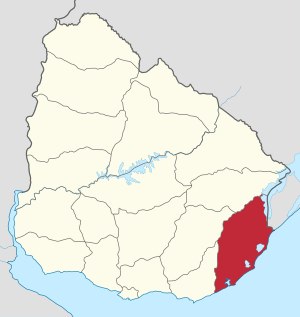
Rocha (departement)
Rocha-departementet i Uruguay
Rocha er et af de 19 departementer i Uruguay. Departementet har et areal på 10.551 kvadratkilometer og et indbyggertal på 69.937